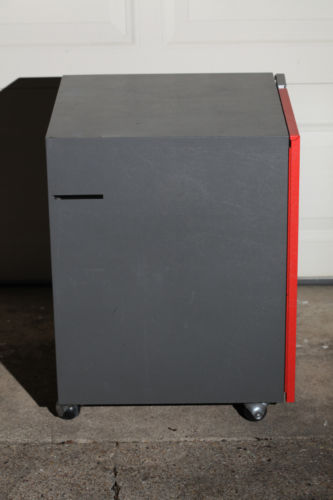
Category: cabinet